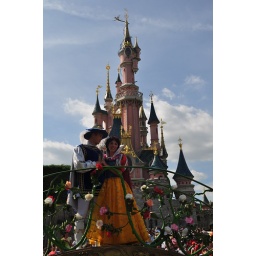
Another favourite photo. Snow White &amp;amp; her Prince stand on the flower adourned bridge in front of the castle. Perfect.